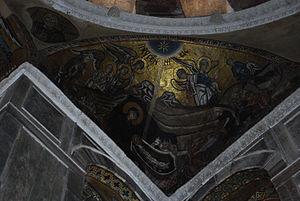
Vue du monastère de Hosios Loukas, en Béotie.